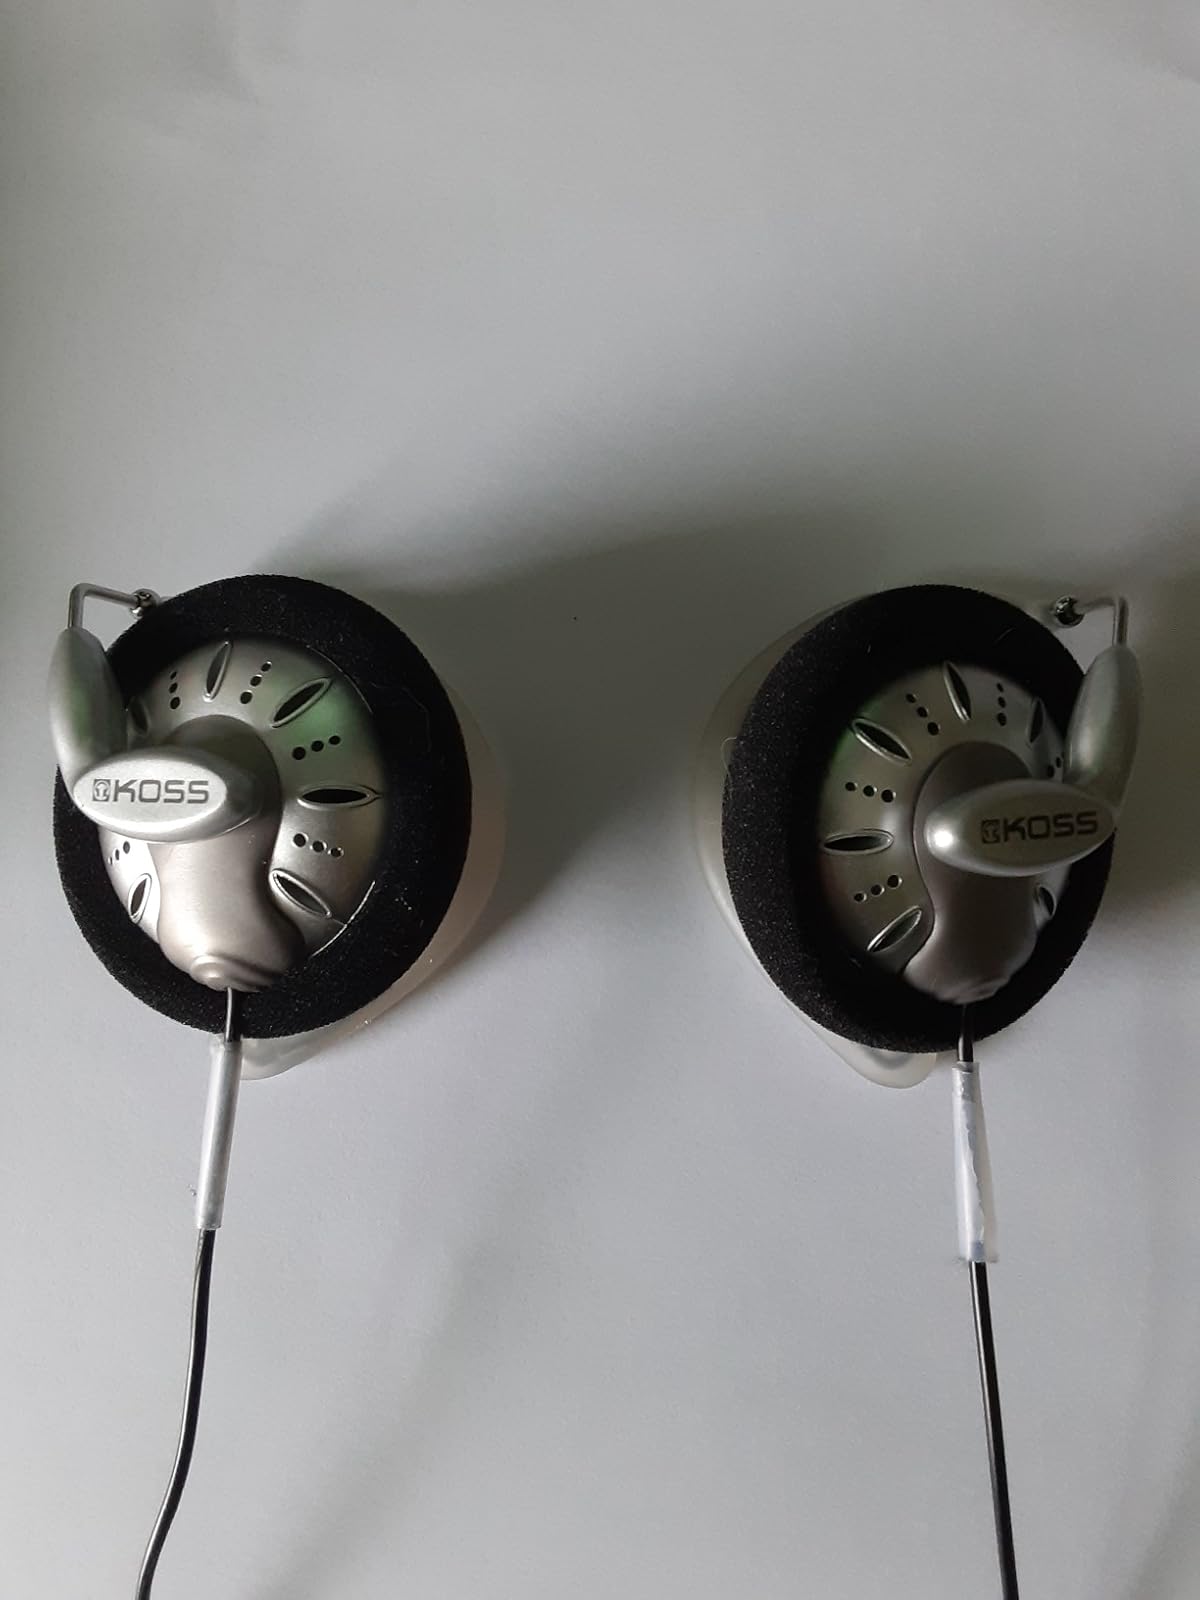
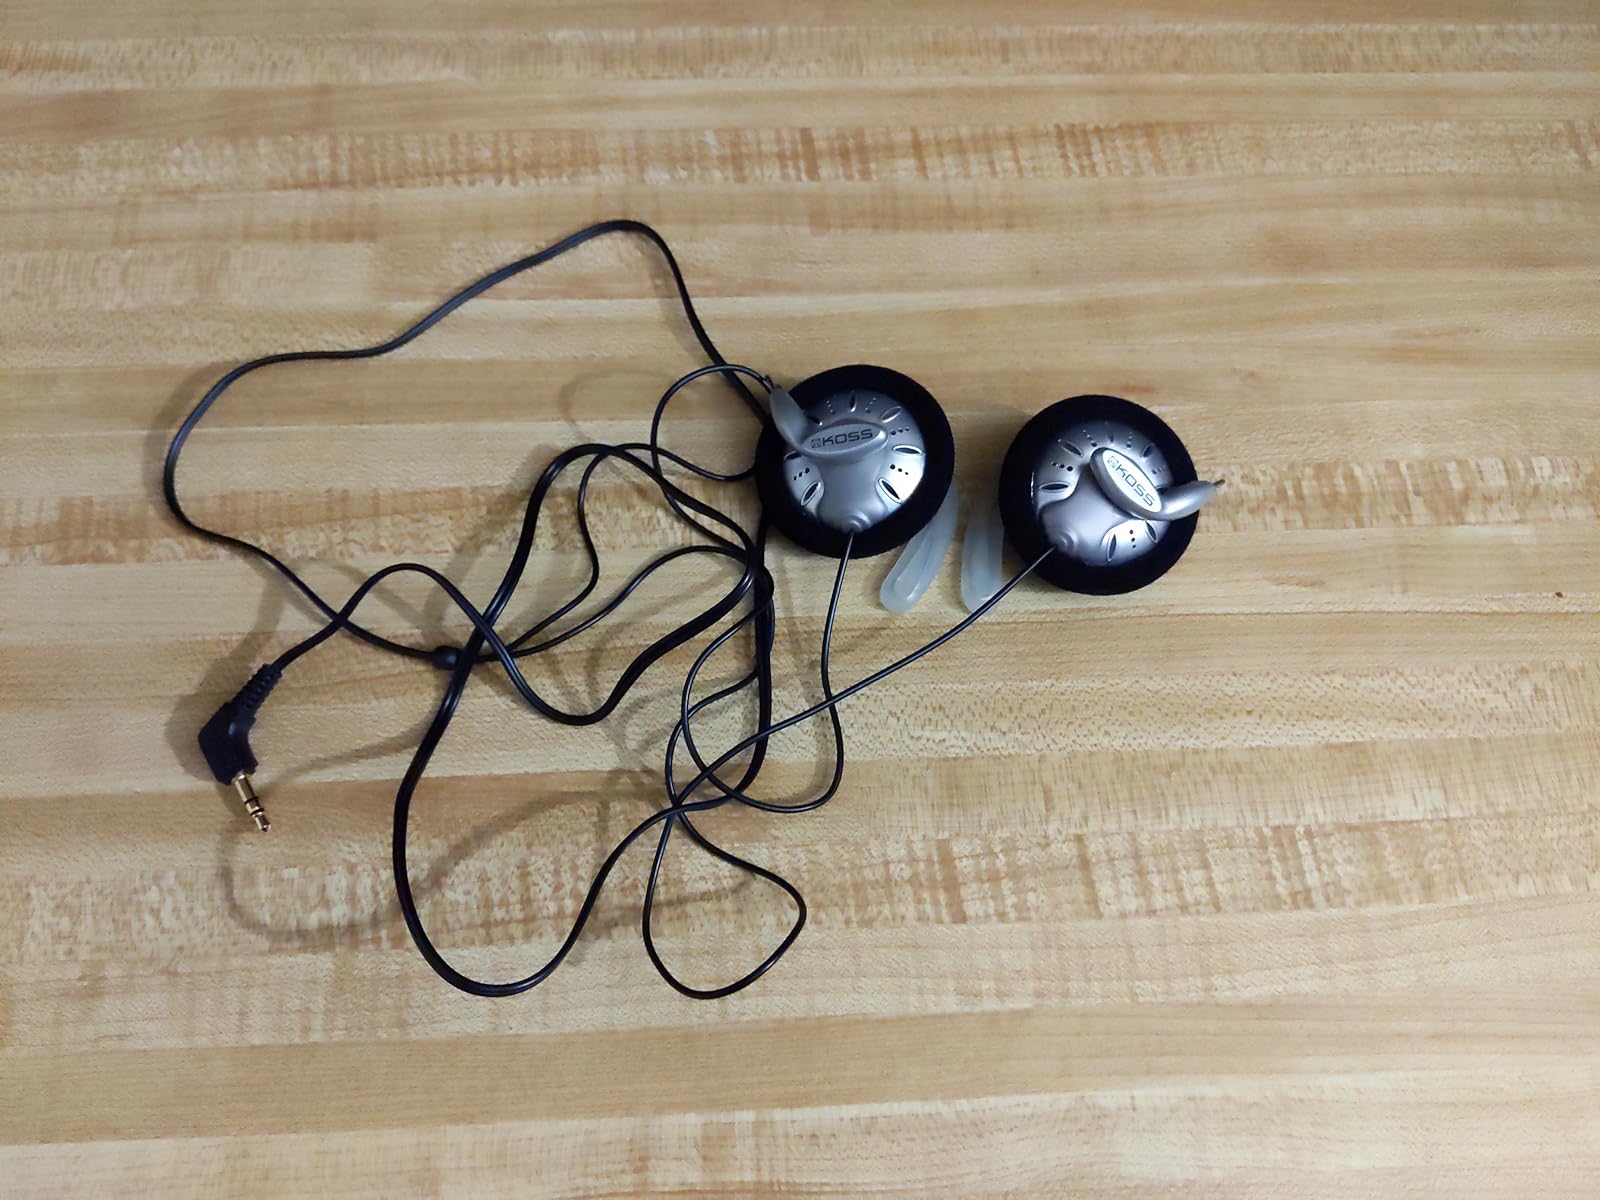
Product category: headphones
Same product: yes